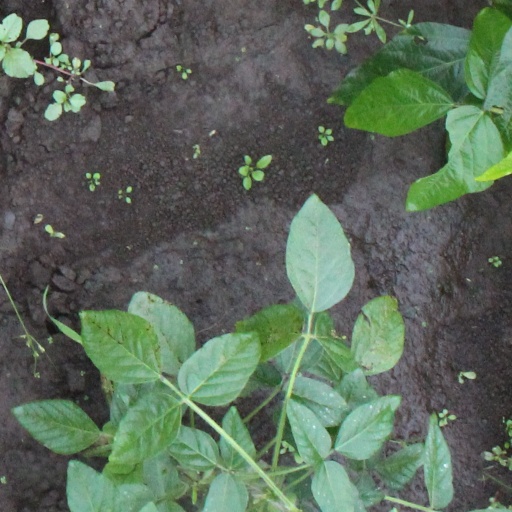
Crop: soybean